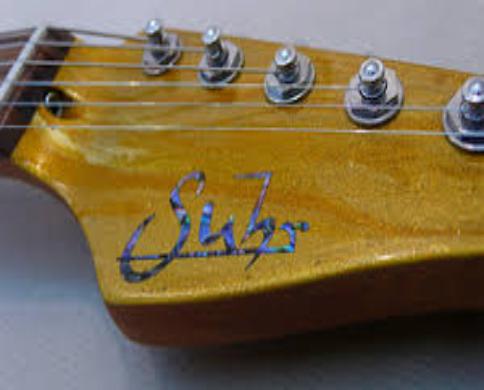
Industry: Leisure